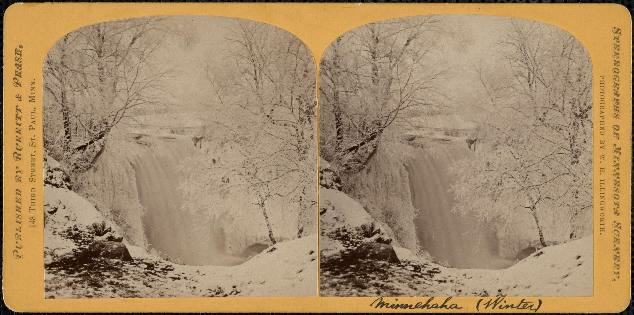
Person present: No